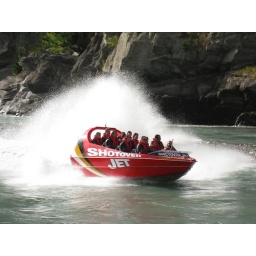
This crazy boat skims over the water and practically brushes the canyon walls! Very wet fun!